Describe the emotion expressed in this image:  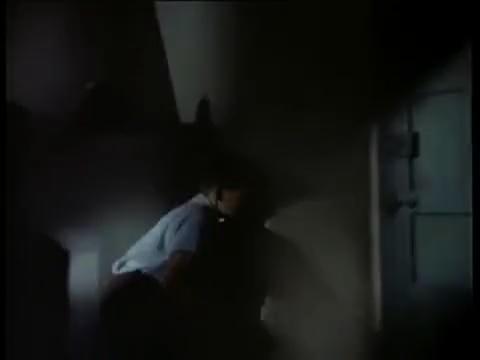
This person displays Pain, valence and arousal with low intensity.